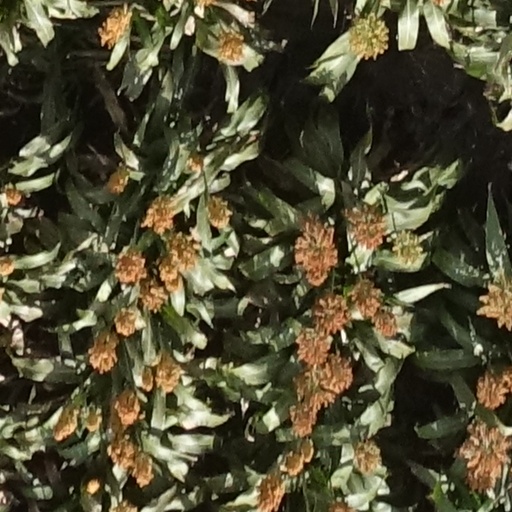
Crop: sorghum